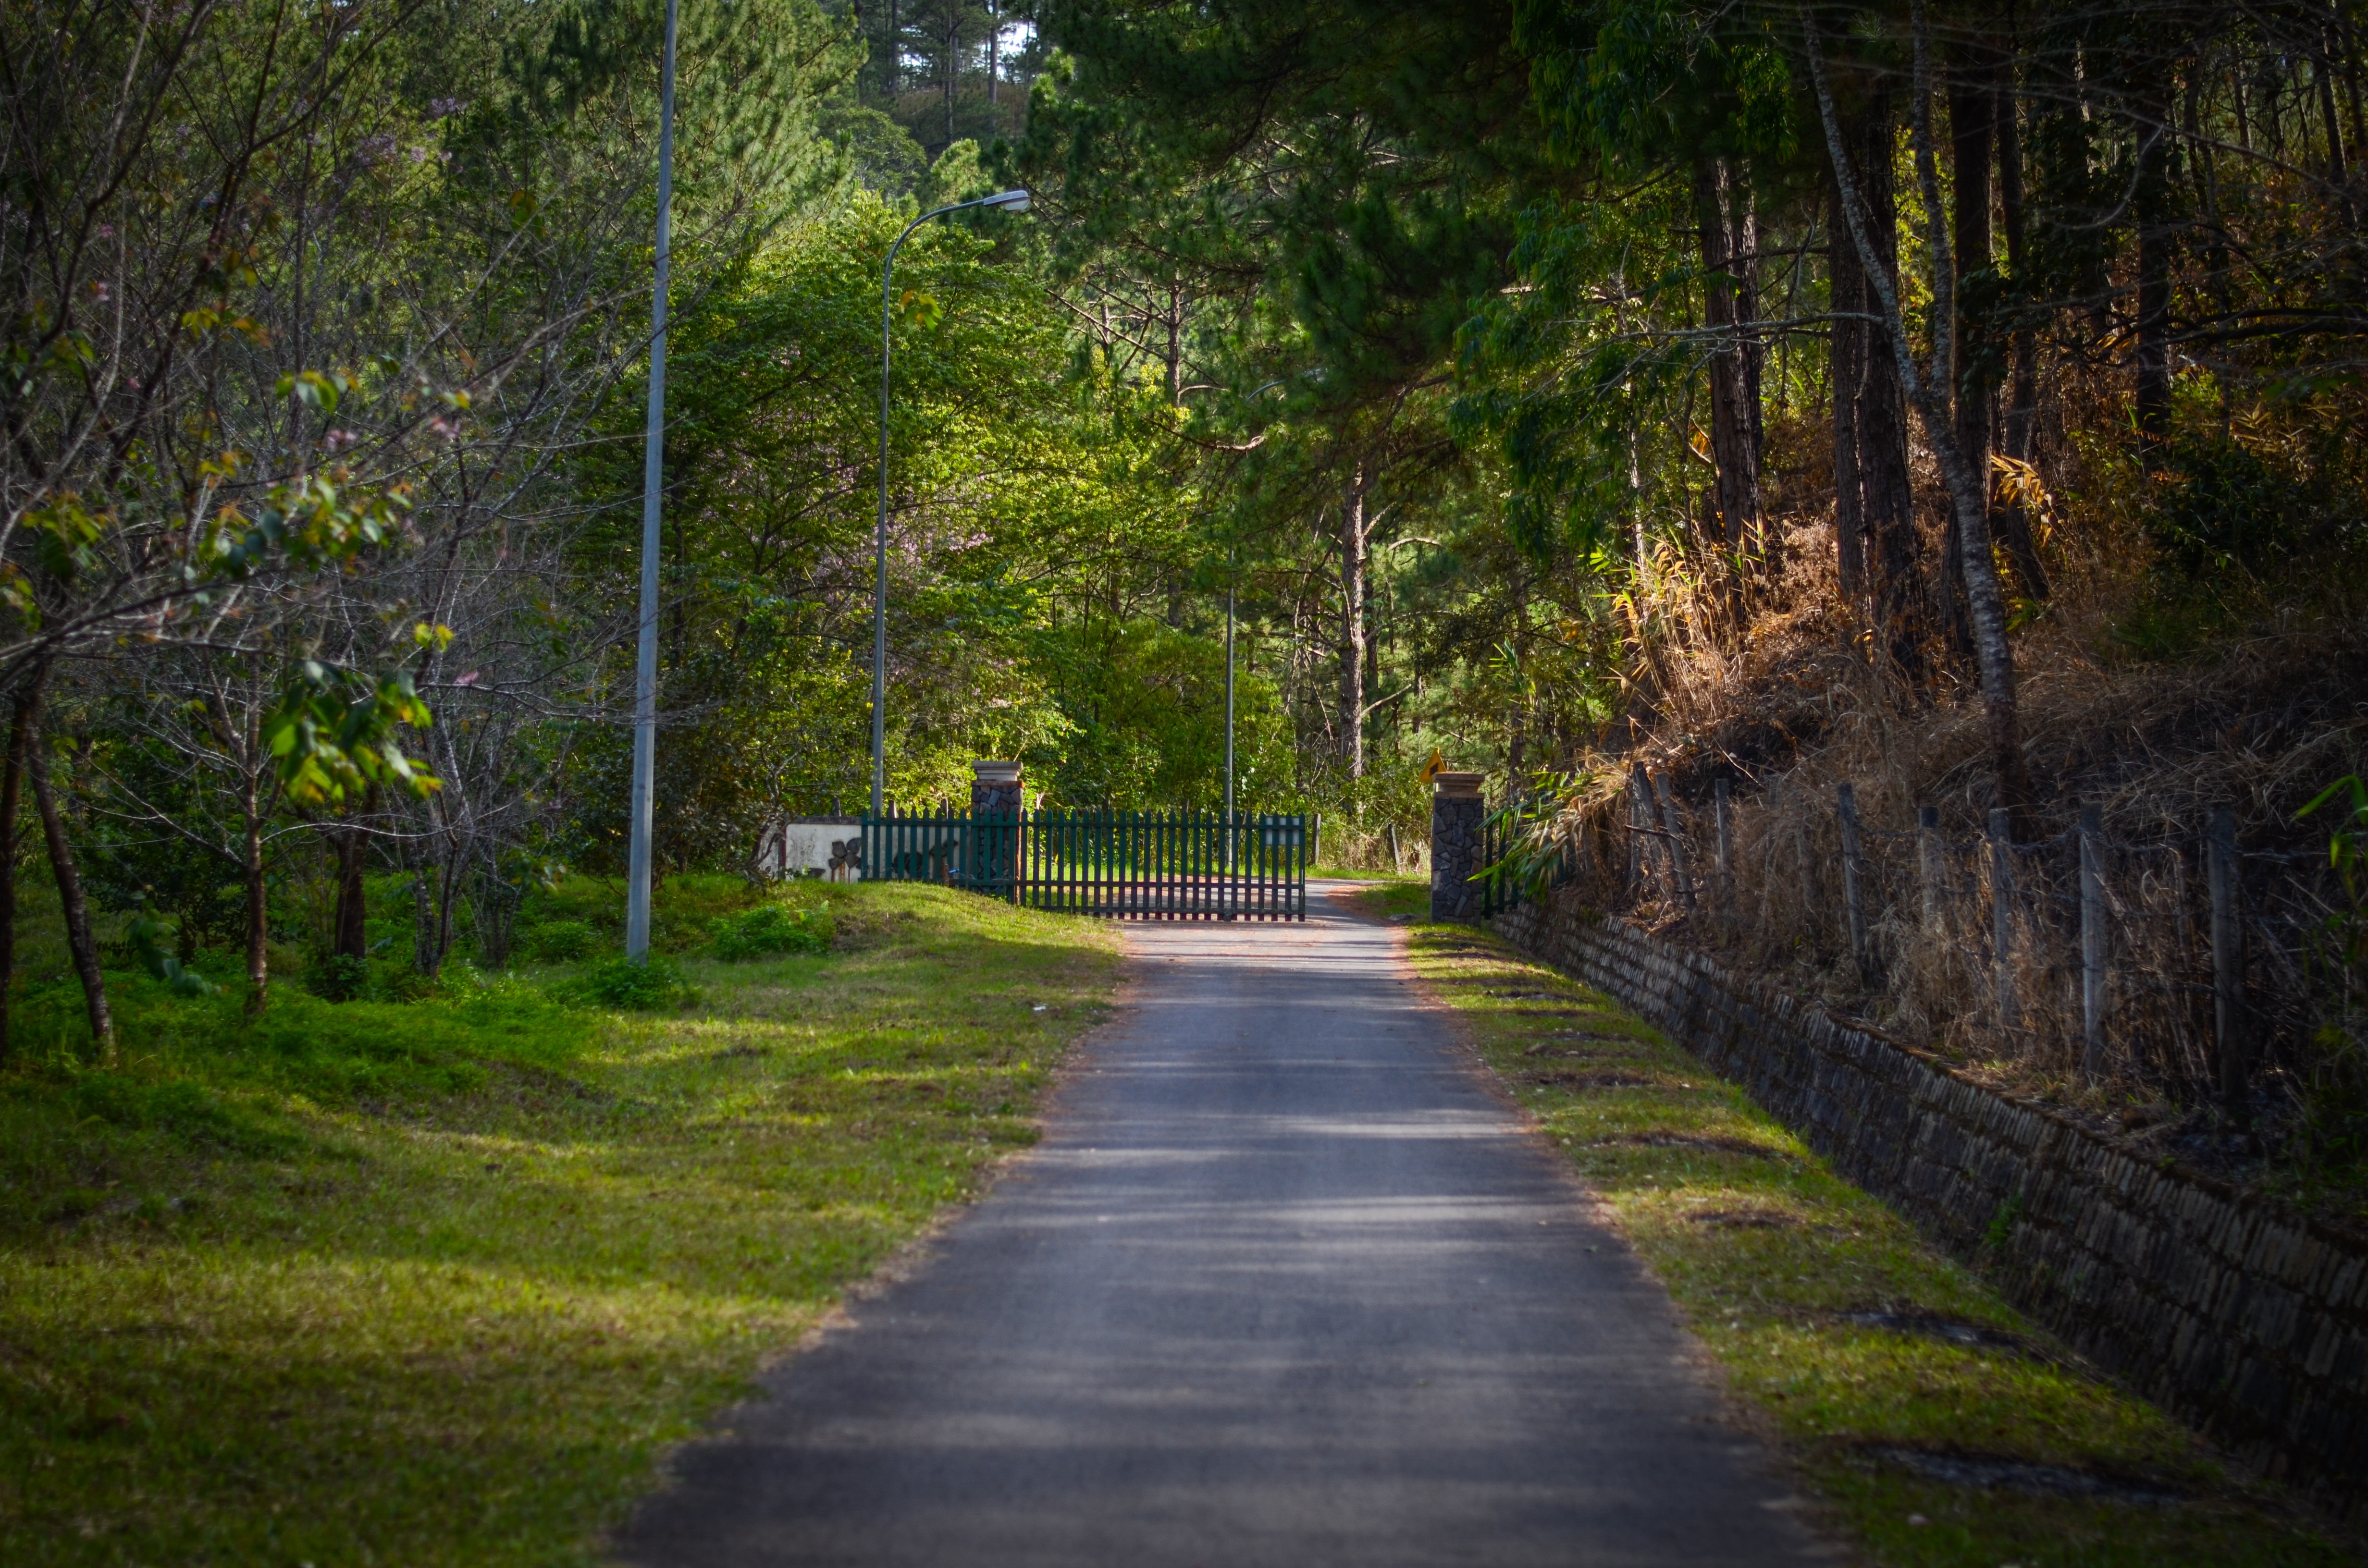
habitat, nature, tree, green, road, grass, plant, forest, leaf, woodland, season, morning, woody plant, autumn, walkway, rural area, park, landscape, waterway, sunlight, trail, garden, lawn